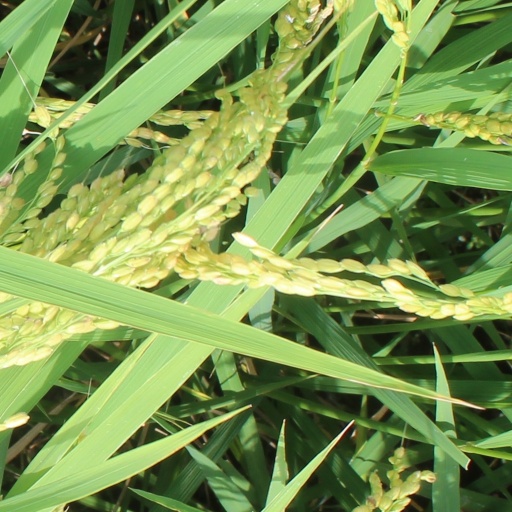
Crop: rice